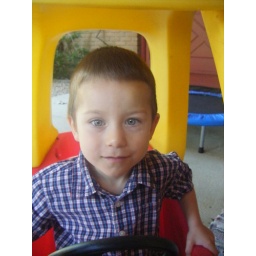
levi in the red car